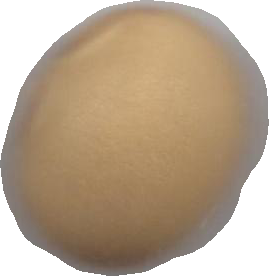
Variety: Dega